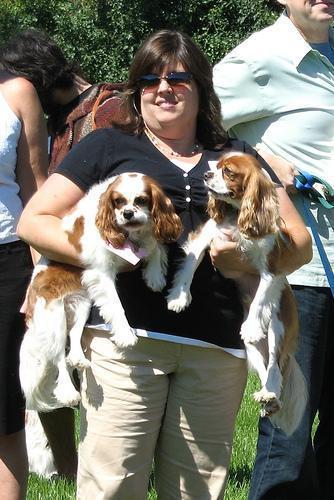
Blenheim_spaniel